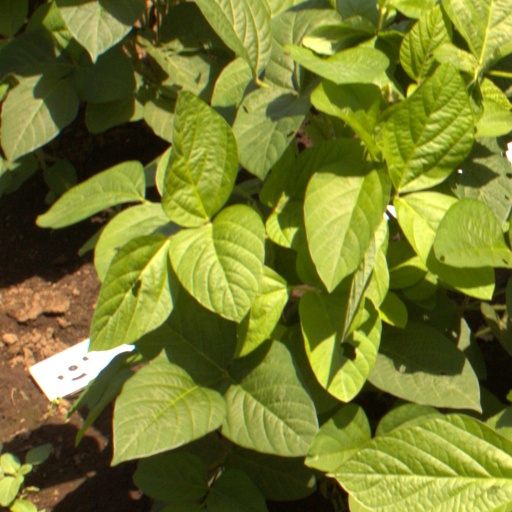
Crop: soybean